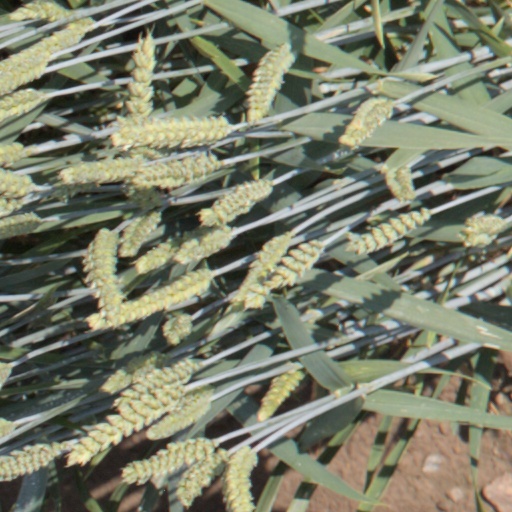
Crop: wheat